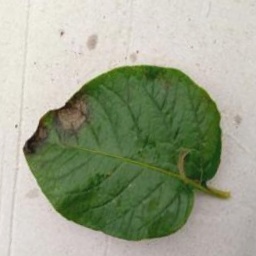
Etiqueta: Late Blight